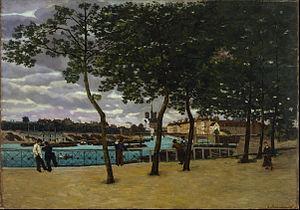
Armand Guillaumin est un peintre, lithographe et dessinateur français, né le 16 février 1841 à Paris, et mort le 26 juin 1927 à Orly.